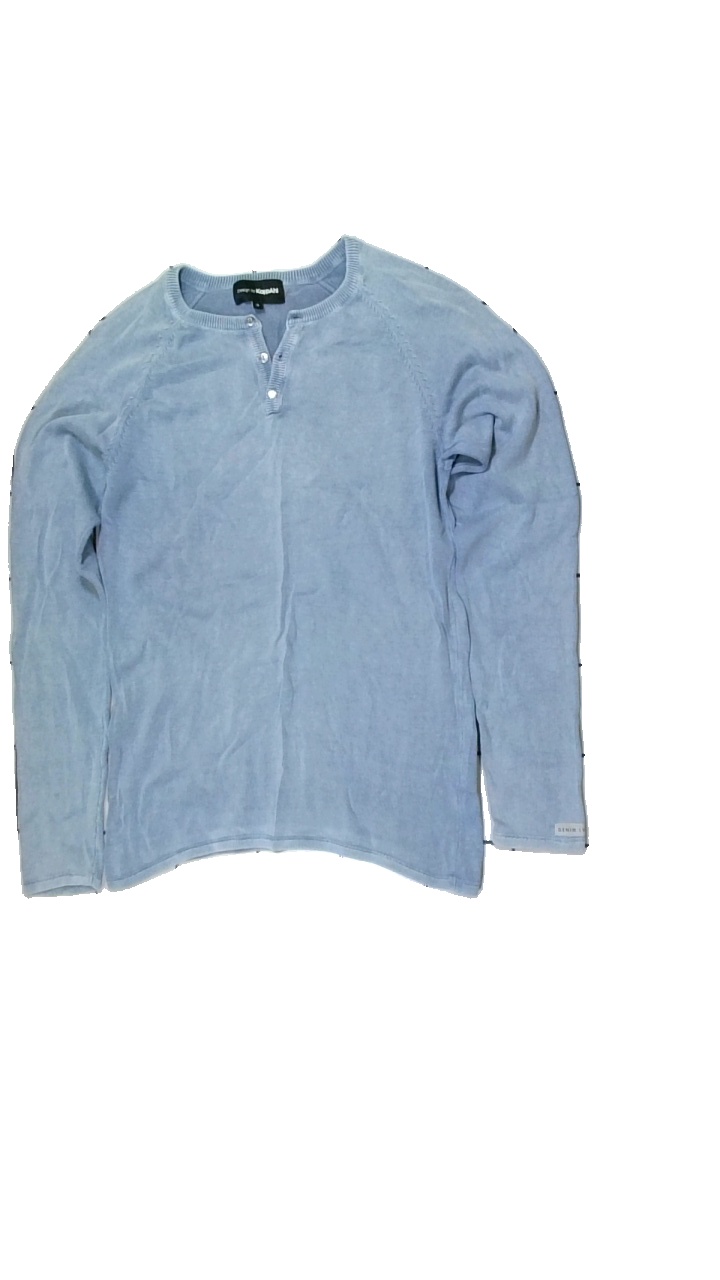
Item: Sweater (Men)
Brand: Kappahl
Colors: Blue
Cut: Regular
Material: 100% cott
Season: All
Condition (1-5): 4
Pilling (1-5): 4
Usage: Reuse
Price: <50